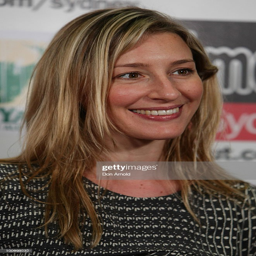
actor arrives at the premiere .